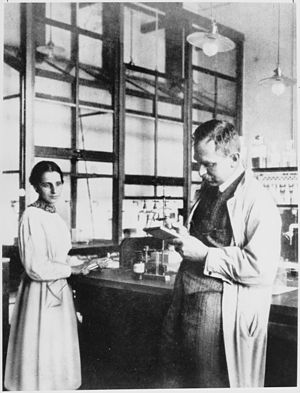
Lise Meitner
Lise Meitner og Otto Hahn arbejder sammen på Kaiser Wilhelm instituttet
Lise Meitner var en fysiker der forskede i radioaktivitet og atomfysik. Hun var født i Østrig, men emigrerede til Sverige.